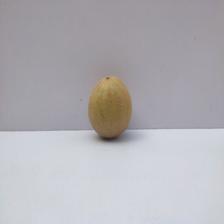
Size: Medium